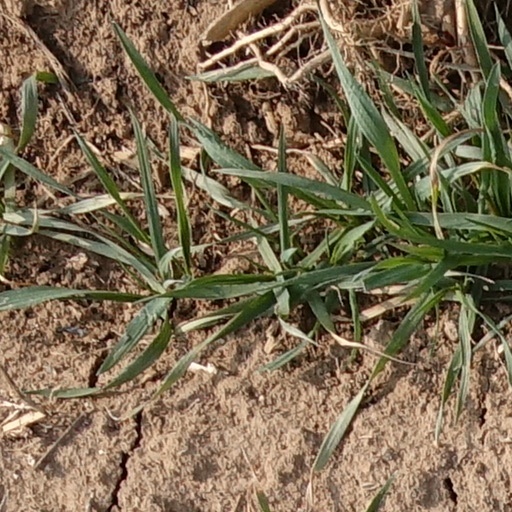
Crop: wheat